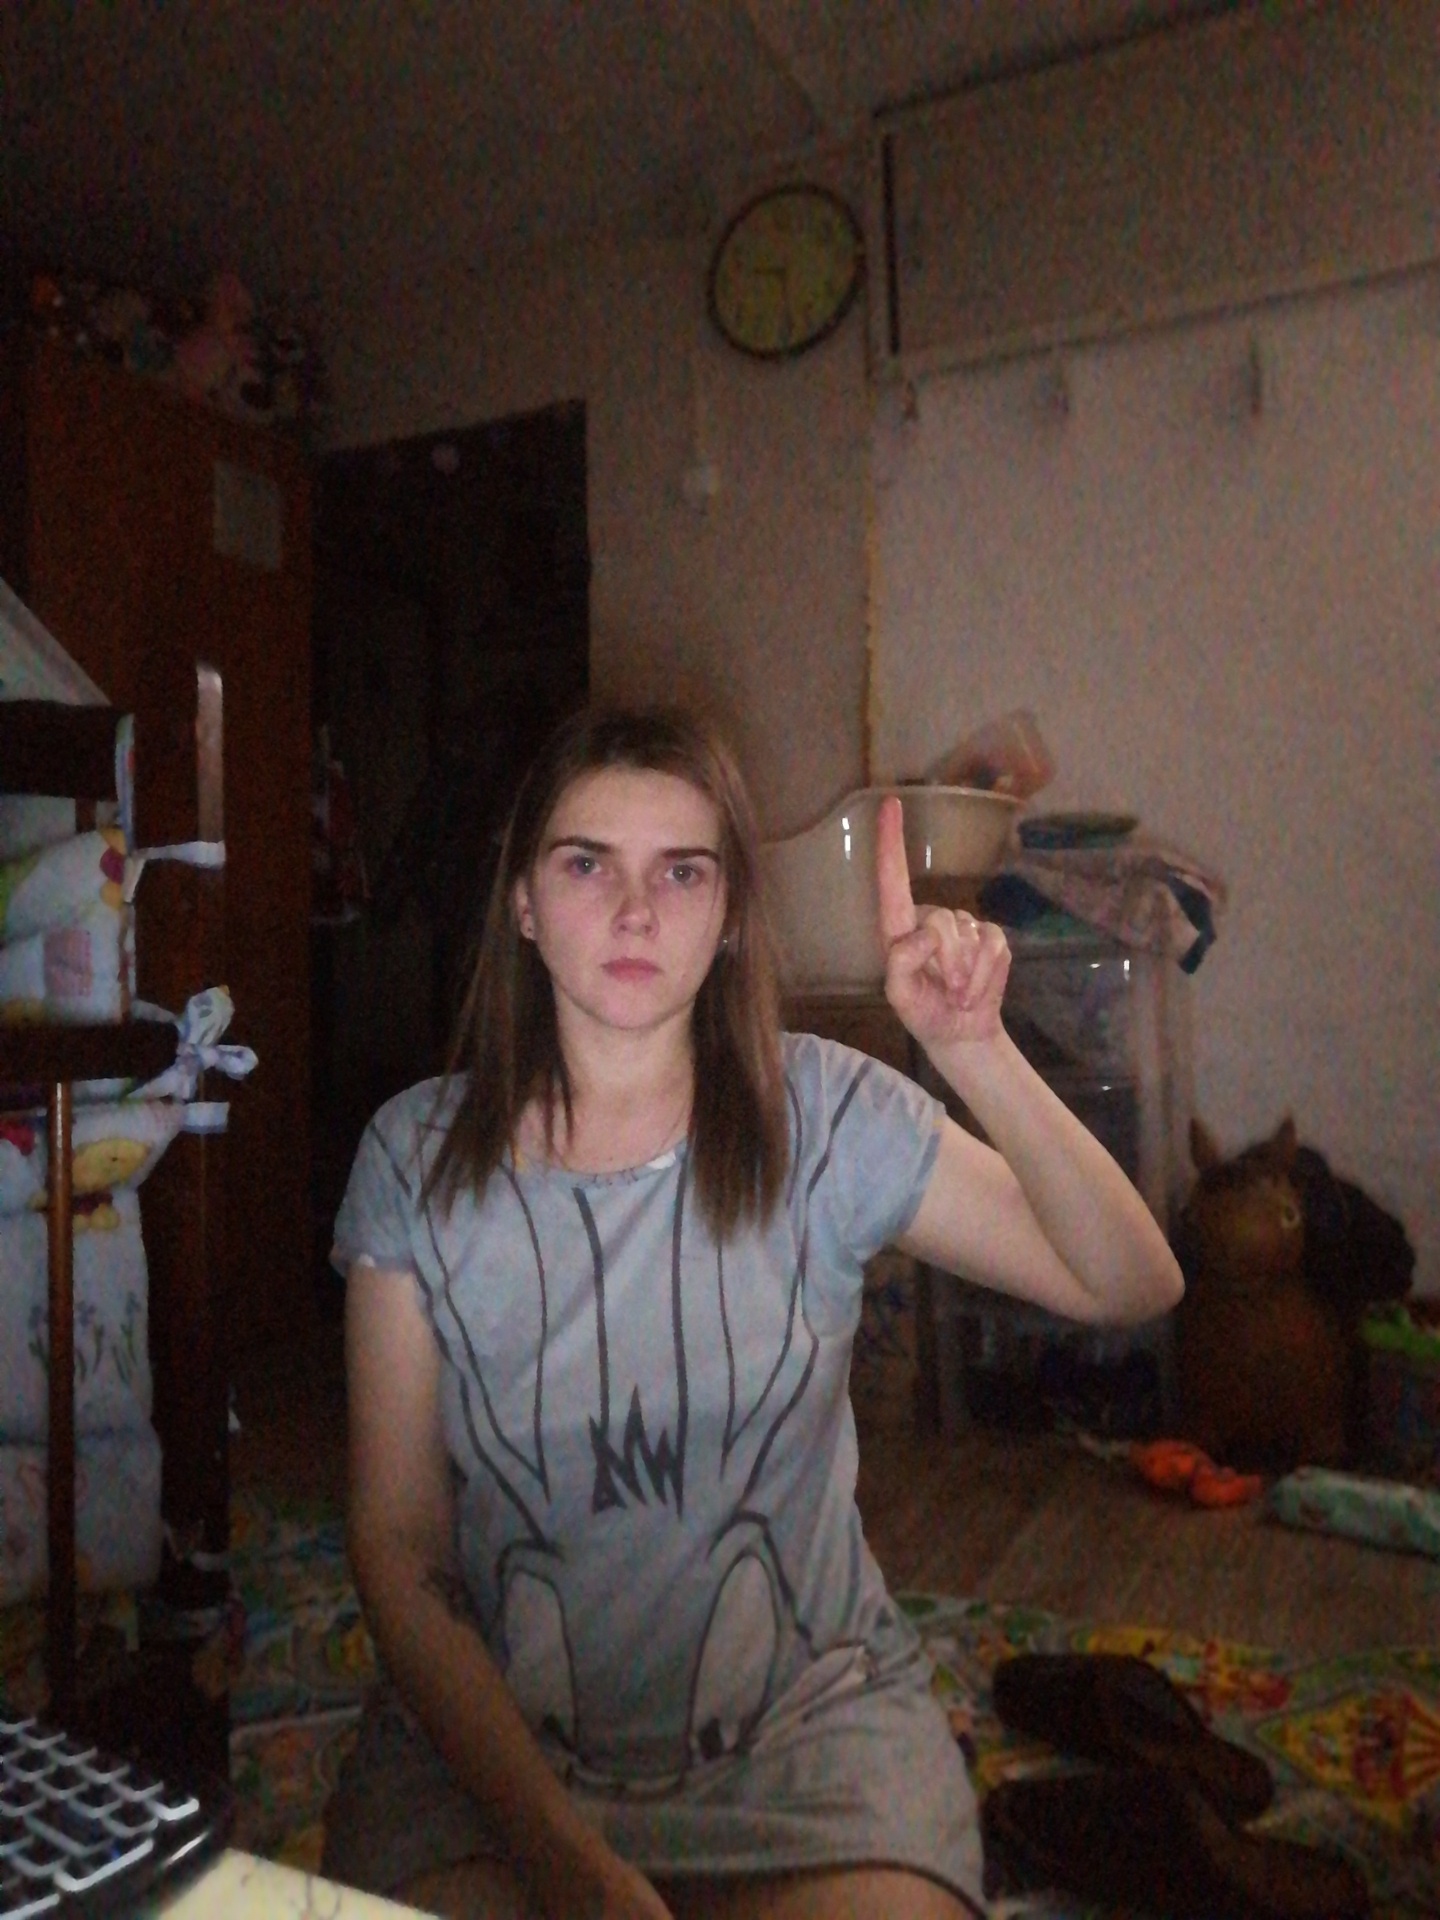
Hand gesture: one